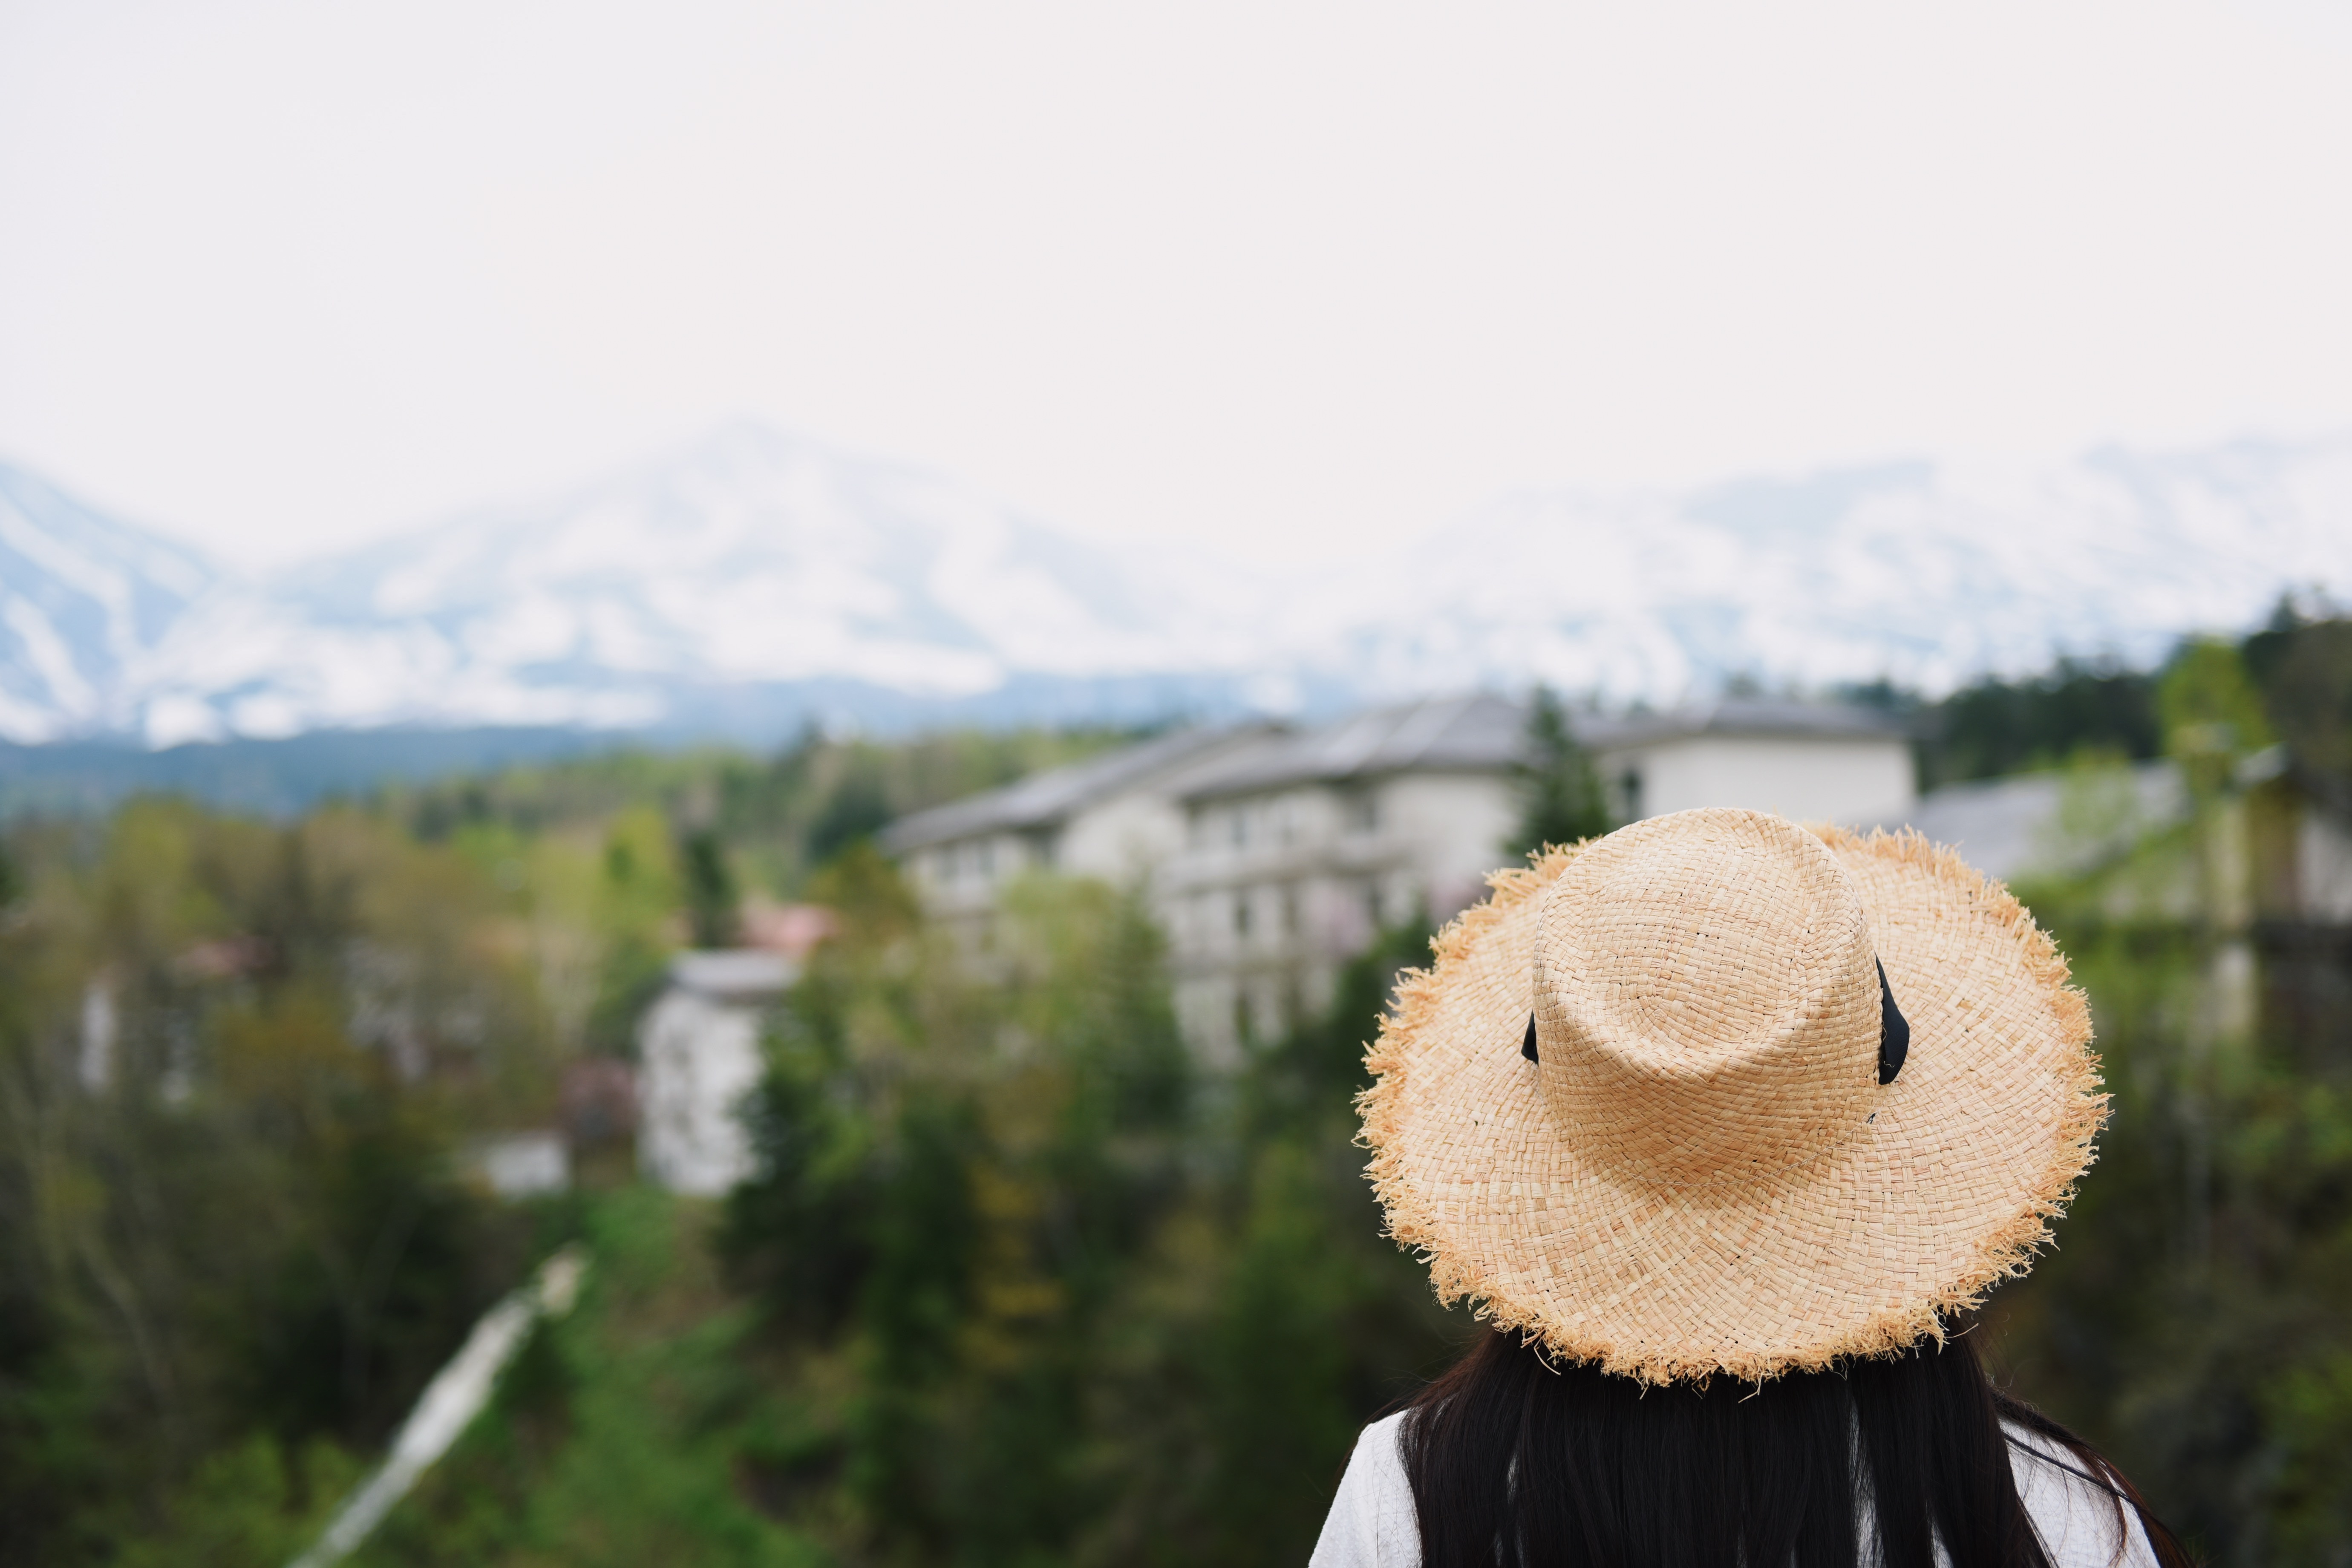
tree, flower, agriculture